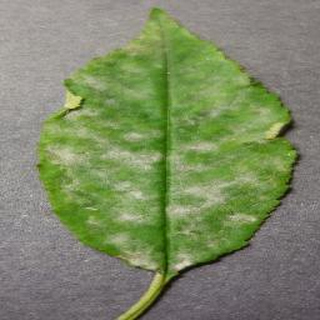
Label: cherry_powdery_mildew